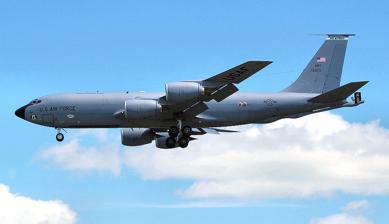
Building: Bangor Air National Guard Base
Country: United States of America
Year built: 1953
US Air National Guard base in Bangor, Maine For civil use of this facility, see Bangor International Airport . Bangor Air National Guard Base Bangor , Maine in United States of America A US Air Force KC-135R Stratotanker of the 101st Air Refuelling Wing based at Bangor ANGB. Bangor Show map of Maine Bangor Show map of the United States Coordinates 44°48′51″N 068°49′51″W / 44.81417°N 68.83083°W / 44.81417; -68.83083 ( Bangor ANGB ) Type Air National Guard Base Site information Owner Department of Defense Operator US Air Force (USAF) Controlled by Air National Guard (ANG) Condition Operational Website www.101arw.ang.af.mil Site history Built 1927 ( 1927 ) (as Godfrey Field) In use 1927 – present Garrison information Current commander Colonel Byron Newell Garrison 101st Air Refueling Wing Airfield information Identifiers IATA : BGR, ICAO : KBGR, FAA LID : BGR, WMO : 726088 Elevation 58.5 metres (192 ft) AMSL Runways Direction Length and surface 15/33 3,486.9 metres (11,440 ft) Asphalt Airfield shared with Bangor International Airport Source: Federal Aviation Administration Bangor Air National Guard Base is a United States Air National Guard base located on the grounds of Bangor International Airport in Bangor, Maine . Created in 1927 as the commercial Godfrey Field , the airfield was taken over by the U.S. Army just before World War II and renamed Bangor Army Air Field and later Dow Field . It became Dow Air Force Base (AFB) in 1948, when the newly formed  U.S. Air Force took over many Army air assets. In 1968, Dow AFB was closed as part of a nationwide reduction in stateside air force bases and naval air stations to free up funds for combat operations in Southeast Asia. The base was given to the city of Bangor by the General Services Administration as a civilian airport. Maine Air National Guard units continue to be based at the airport in a lease agreement with the city, in an area they had previously occupied when the base was under Air Force control. History Godfrey Field opened in 1927 as a commercial airport. Northeast Airlines began commercial operations there in 1931. World War II Dow Field, July 1944. Around 1950, the facilities on the south side of the airfield were razed and a new Air Force Base built on the north side of the main runway. Just before World War II , the United States Army Air Corps took over the base, renamed it Bangor Army Air Field , and placed it under the 8th Service Group, Air Service Command. Bangor AAF prepared and maintained the Lend-Lease aircraft that would be flown by AAC Ferrying Command to RCAF Stations in Newfoundland for eventual transport to Britain.  The Army expanded the civil airport, adding three hard-surfaced 7,000-foot runways, aligned 01/19 (N/S), 08/26 (NE/SW) and a main (NW/SE) runway aligned 14/32; along with many hardstands and taxiways to allow the temporary parking of large numbers of aircraft. In 1942, the station's name was changed to Dow Field to honor James Frederick Dow, an Army Air Corps pilot whose bomber collided with another near Mitchel Field on Long Island, New York , on 17 June 1940. During this time, Milford Auxiliary Airfield was opened nearby at the Bangor Precision Bombing Range . On 28 February 1942, Dow Field was transferred to Air Service Command (ASC) because of its proximity to the Air Transport Command (ATC) North Atlantic air ferry route to the United Kingdom.  Its mission became servicing long-range Boeing B-17 Flying Fortress and, later, Consolidated B-24 Liberator heavy bombers and other combat aircraft before they flew via the Great Circle Route to Prestwick Airport , Scotland; and airfields in Northern Ireland . One of the B-17s that passed through Dow became the most famous B-17 of the war, the Memphis Belle (aircraft) . (Once in the British isles, the aircraft were modified for combat missions by Eighth Air Force units over Nazi-occupied Europe. ) On 5 March 1944, Dow was transferred to Air Transport Command 's North Atlantic Wing.  In 1944, more than 8,400 aircraft passed through Dow, and about 2,150 in January through May 1945. After the end of the European war in May 1945, many aircraft returned to the United States via Dow. Cold War Air Defense Command 37th Fighter Squadron Republic F-47N-25-RE Thunderbolt, AF Ser. No. 44-89416, Dow AFB, 1948. This aircraft was part of the Last Thunderbolt production block manufactured at Farmingdale, New York. F-84G Thunderjets from the 14th Fighter Group The base was drawn down during the demobilization in late 1945, and placed in a standby status on 7 May 1946 as a satellite base of Westover Field , Massachusetts. Still, Dow remained part of ATC's North Atlantic Transport route for strategic air transportation between the United States and the United Kingdom, and ATC aircraft passed through the field occasionally. In November 1946, First Air Force , Air Defense Command , took over the airfield and activated the 14th Fighter Group there, consisting of the P-47N Thunderbolts of the 37th, 48th and 49th Fighter Squadrons. One of the first USAAF groups assigned to Air Defense Command, the unit was responsible for the air defense of the northeastern United States. In July 1947, the group deployed to Muroc AFB , California, to perform acceptance tests on the new F-84B Thunderjets . (The 14th Fighter Group became the 14th Fighter Wing in August 1947.) First operational production USAF F-84Bs arrived at Dow AFB on 7 November; the last P-84B was delivered in February 1948.  Throughout the winter of 1947–48, the 14th Fighter Wing lost three F-84s at Dow. Investigators found that the aircraft performed better in the cold Maine climate than during testing in the California desert, yet accidents continued even as spring arrived in 1948. On 25 August 1948, Dow Air Force Base was assigned to one of ADC's first Air Divisions, the 26th Air Division . Its new mission was defending the northeastern United States from New York City to the Maine- New Brunswick border during daylight and fair weather; the F-82 Twin Mustangs of the 52d Fighter Group (All-Weather) at Mitchel AFB , New York, flew  the missions at night and in poor weather. That year, Deblois Bombing Range was opened nearby and the old Milford Air Force Auxiliary Airfield became part of an Air Force survival school a few years later. In July 1949, the 14th Fighter Wing sent sixteen F-84Bs to celebrate New York City's new Idlewild Airport . The group was inactivated on 2 October 1949 due to budget cuts. In the early 1950s, Dow AFB was expanded and rebuilt.  A long jet runway was laid down parallel to the wartime NW/SE main runway, and a permanent Air Force Base was built on the north side of the World War II and prewar facility.  The older facilities were abandoned and ultimately were torn down.  Today, they are a wooded area on the southwest side of the airport. Dow AFB was activated on 1 January 1951.  The 4009th Air Base Squadron supported the facility and supervise the remaining construction. During the Korean War , the Maine Air National Guard was brought into active service at the base.  The 101st Fighter-Interceptor Wing activated two F-80C Shooting Star interceptor squadrons (101st FIS, 132d FIS) which were placed under ADC's Eastern Air Defense Force .  In 1952, the ANG squadrons were returned to state control and ADC activated the 49th Fighter-Interceptor Squadron at Dow. The ADC 32d AD also activated several Aircraft Control and Warning Squadrons (128th (WI ANG), 679th, 765th), which were Ground Intercept Radar units.  These squadrons were formed at Dow, and later deployed to new radar stations being constructed in Maine which were equipped with long-range radars and then directed the interceptor aircraft at Dow to unknown aircraft which entered their coverage. On 9 September 1952, Military Air Transport Service Atlantic Division at Westover AFB activated 83d Air Transport Squadron (1600th Air Transport Wing) to Dow AFB as a tenant unit.  This was done primarily to relieve overcrowding.  The 83d ATS operated C-54 Skymasters from Dow, and its primary mission was to support Northeast Air Command bases and radar stations in Newfoundland and Labrador , Baffin Island , and Greenland .  It was reassigned to the 1610th Air Transport Group at Grenier AFB , New Hampshire effective 1 July 1953, however, on 29 May 1953, the eight C-54s of the 83rd ATS departed in a permanent change of station. In November 1952, jurisdiction of Dow AFB was officially transferred from ADC to Strategic Air Command (SAC).  The ADC units remained at the base in a tenant status for a few years, until the 49th FIS was moved and placed under the 4707th Air Defense Wing at Hanscom AFB , Massachusetts in November 1955. ADC returned to on  1 June 1959, when the 30th Air Defense Missile Squadron was activated 4 miles north-northeast of the base, equipped with 28 CIM-10 Bomarc -A liquid-fueled surface-to-air missiles .  Also that month, the 75th Fighter-Interceptor Squadron which was moved from the closing Presque Isle AFB , Maine to Dow to keep interceptors in Maine.  The Bomarc missiles remained active until 15 December 1964 when they were inactivated due to limited funding  The 75th FIS remained until April 1968 when Dow was inactivated. Strategic Air Command 506th Strategic Fighter Wing F-84G Thunderjets 1954 The SAC 506th Strategic Fighter Wing was activated at Dow on 20 November 1952 and was assigned to SAC's Eighth Air Force .  The wing composed of the 457th, 458th and 462d Strategic Fighter Squadrons and was equipped with F-84G Thunderjets .  SAC was founded by men who had flown bomb raids against Germany during World War II. They usually encountered swarms of enemy fighters and knew the importance of having fighter escorts, so they had fighter wings placed under their own operational control.  Although assigned to SAC, the group was associated with the ADC units at Dow. The wing was deployed to Misawa Air Base , Japan between 13 August and 7 November 1953 to support SAC's rotational deployment of fighter units to northern Japan to perform air defense duties, relieving the 12th Strategic Fighter Wing .  Under the self-supporting concept, the 506th SFW gained the KB-29P Superfortress 506th Air Refueling Squadron on 23 September 1953.  The 506th ARS remained with the wing until 1 March 1955.  Upon the wing's return to the United States, the 506th was re-equipped with new F-84F Thunderstreaks , in January 1954 becoming the first SAC fighter wing to be equipped with the swept-wing Thunderjet model.  The wing remained at Dow for just over a year until being reassigned to Second Air Force and was transferred to Tinker AFB , Oklahoma on 20 March 1955. The escort fighters were replaced by the SAC Eighth Air Force 4060th Air Refueling Wing, activated on 8 March 1955.  Equipped with KC-97 Stratofreighters , the 4060th was a provisional organization with a mission to support B-47 Stratojet deployments to Europe and Morocco, with air refueling taking place over the Atlantic Ocean.  In addition, during the late 1950s, SAC extended the runway at Dow to 11,000' and alert pads were constructed at the end of Runway 15. On 15 February 1960, SAC established the 4038th Strategic Wing at Dow as part of SAC's plan to disburse its B-52 Stratofortress heavy bombers over a larger number of bases, thus making it more difficult for the Soviet Union to knock out the entire fleet with a surprise first strike.  The wing consisted of the 341st Bombardment Squadron , consisting of 15 B-52Gs, and the KC-135 -equipped 71st Air Refueling Squadron .  Half of the aircraft were maintained on fifteen-minute alert, fully fueled, armed, and ready for combat.  SAC Strategic Wings were considered a provisional unit by HQ, USAF and could not carry a permanent history or lineage. The 4038th SW was redesignated as the 397th Bombardment Wing (397th BW) on 1 February 1963 in a name-only redesignation and was assigned to SAC's Eighth Air Force , 6th Air Division .  The 341st BS was also redesignated as the 596th Bombardment Squadron , one of the unit's World War II historical bomb squadrons.  The 71st ARS designation was unchanged, and component support units were also redesignated to the 397th numerical designation of the newly established wing. The 397th Bomb Wing continued to conduct strategic bombardment training and air refueling operations to meet operational commitments of Strategic Air Command , including deployments to Southeast Asia during the Vietnam War . By 1968, Intercontinental ballistic missiles (ICBM) had been deployed and become operational as part of the United States' strategic triad, and the need for B-52s had been reduced.  In addition, funds were also needed to cover the costs of combat operations in Vietnam and accompanying combat support operations elsewhere in Indochina , which led to the closure of several other domestic air force bases and naval air stations that year. Dow AFB officially closed and the "keys" to the major portions of the base were passed to the City of Bangor on 1 April 1968.  The 397th Bombardment Wing was inactivated on 25 April 1968, and its aircraft were reassigned to other SAC units.  The city of Bangor purchased most of the base which then reopened in 1969 as Bangor International Airport.  The western portion of Dow AFB not turned over to the city and occupied by the Maine Air National Guard since its federal recognition on 4 February 1947, became the basis for the current Bangor Air National Guard Base. Co-located near the current terminals, but not part of Bangor ANG Base, is the Maine Army National Guard 's Army Aviation Support Facility. Maine Air National Guard 2006 USGS Aerial Photo With the inactivation of Dow AFB in 1968, most of the base was purchased by the city of Bangor and reopened the following year as Bangor International Airport.  That portion of Dow AFB not turned over to the city became the basis for the current Air National Guard Base and the Maine Army National Guard 's Army Aviation Support Facility. Under Maine ANG jurisdiction, the airfield was initially the home to the 101st Air Defense Wing of the Maine Air National Guard, an ANG associate of Aerospace Defense Command's (ADC) 36th Air Division at what was then Topsham AFS , Maine.  It operated F-102 Delta Daggers until 1969, then changed to F-101 Voodoo interceptors until 1976.  In 1976, the 101st was reassigned to be an associate unit of SAC and was renamed the 101st Air Refueling Wing (101 ARW), operating the KC-135 Stratotanker . The 101 ARW was later re-equipped with the Boeing KC-135R Stratotanker, which it continues to operate today. and shares the runway with the civilian airport facilities.  With the disestablishment of SAC in 1992, the 101 ARW is now operationally gained by the Air Mobility Command (AMC). Over the horizon radar Map all coordinates using OpenStreetMap Download coordinates as: KML GPX (all coordinates) GPX (primary coordinates) GPX (secondary coordinates) About 1985, the 776th Radar Squadron was reformed with its headquarters at Bangor ANGB.  The mission of the squadron was to operate two over the horizon radar (OTH-B) very long-range early warning radar sites.  The squadron operated an OTH-B transmitter site at Moscow AFS , Maine, 45°08′14″N 069°48′07″W / 45.13722°N 69.80194°W / 45.13722; -69.80194 ( Moscow AFS ) and a receiver site at Columbia Falls AFS , Maine 44°47′42″N 067°48′41″W / 44.79500°N 67.81139°W / 44.79500; -67.81139 ( Columbia Falls AFS ) .  These systems were inactivated in 1997, and the unit was inactivated. Previous names Godfrey Army Airfield, 1941 Dow Army Airfield, 1942 Dow Air Force Base, 1947–1968 Major commands to which assigned Air Service Command, 1941 Air Transport Command , 1944 On standby status, May–November 1946 Air Defense Command , 1946 Strategic Air Command , 1952–1968 Air Defense Command controlled tenant units, 1952–1968 Major units assigned 101st Fighter Group, 4 April 1947 Re-designated 101st Fighter Wing, 1 October 1950 Re-designated 101st Fighter-Interceptor Wing, 1952 Re-designated 101st Air Defense Wing, December 1960 Re-designated 101st Air Refueling Wing , 1976–present Previous aircraft operated KC-135R Stratotanker (2007–present) KC-135E Stratotanker (1984–2007) KC-135A Stratotanker (1956–1968) (1976–1984) KC-97G Stratofreighter (1955–1963) KC-97F Stratofreighter (1955–1963) KB-29P Superfortress (1953–1955) F-101B Voodoo [1969–1976) F-102A Delta Dagger (1969) F-89J Scorpion (1959–1969) F-89D Scorpion (1957–1959) F-94A Starfire (???-???) F-86D Sabre (???-???) P-51H Mustang (???-???) P-51D Mustang (1950) P-80C Shooting Star (1948–1950) P-47D Thunderbolt (1947–1948) F-84G Jan 1953 to Jan 1954 F-84F Jan 1954 to 1955 Based units Flying and notable non-flying units based at Bangor Air National Guard Base. United States Air Force Air National Guard Maine Air National Guard 101st Air Refueling Wing 101st Operations Group 101st Operations Support Squadron 132nd Air Refueling Squadron – KC-135R Stratotanker 101st Maintenance Group 101st Medical Group 101st Mission Support Group Further reading Maurer, Maurer (1961). Air Force Combat Units of World War II . Washington, DC: Office of Air Force History. ISBN 0-912799-02-1 – via U.S. Government Printing Office. Ravenstein, Charles A. (1984). Air Force Combat Wings Lineage and Honors Histories 1947–1977 . Maxwell Air Force Base , Alabama : Office of Air Force History. ISBN 0-912799-12-9 . References